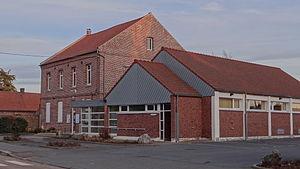
Wasnes-au-bac - la mairie
Wasnes-au-Bac est une commune française, située dans le département du Nord en région Hauts-de-France.